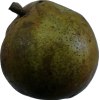
Label: pear